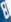
Number: 8